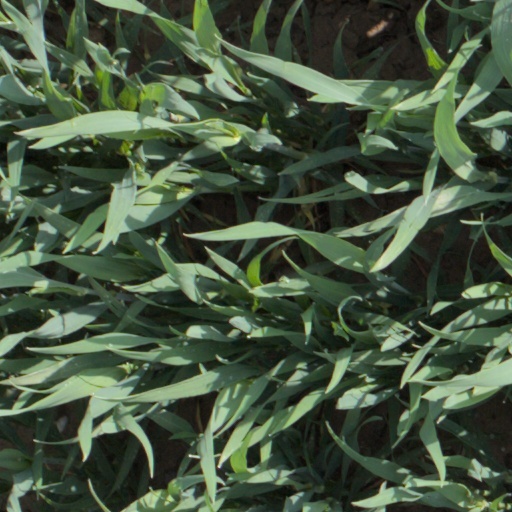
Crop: wheat